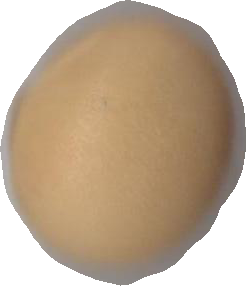
Variety: Dega